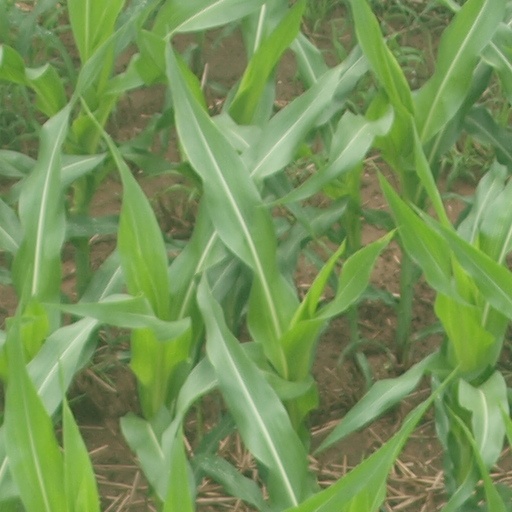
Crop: maize; corn